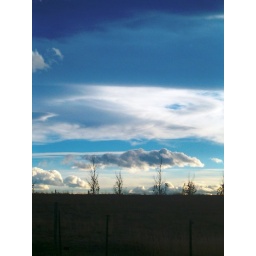
a dark cow pasture against the sky